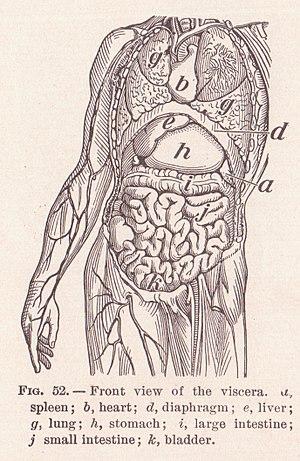
Un viscère désigne en anatomie un organe se situant dans une cavité corporelle : la boîte cranienne, la cage thoracique ou la cavité abdominale. Ainsi, au sens anatomique, le cerveau ou les poumons sont des viscères mais dans le langage courant et notamment dans le domaine alimentaire, ce terme est utilisé pour désigner les organes abdominaux seuls : le foie, l'estomac, les intestins, la rate, les reins, etc.